Isaac Hobbs House

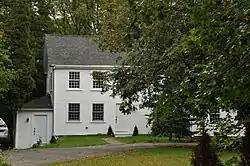

The Isaac Hobbs House is a historic colonial house in Weston, Massachusetts. It was built about 1749 by Ebenezer Hobbs, a prominent local citizen. His son Isaac was a veteran of the American Revolutionary War and owner of an adjacent tannery that was an important local business. The house was listed on the National Register of Historic Places in 1982, and included in the Kendal Green Historic District on March 1, 2000.